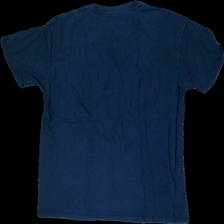
View: back
Type: Top
Category: Ladies
Brand: Not in the list
Brand text on label: Italia gande
Colors: Blue, Yellow, Green
Material: 100% Cotton
Pattern: Other
Cut: Regular, C-collar
Size: M
Damage: damaged print
Damage location: middle center
Price range: 50-100
Recommended usage: Export
Description: blue t-shirt with print
Comment: washed out